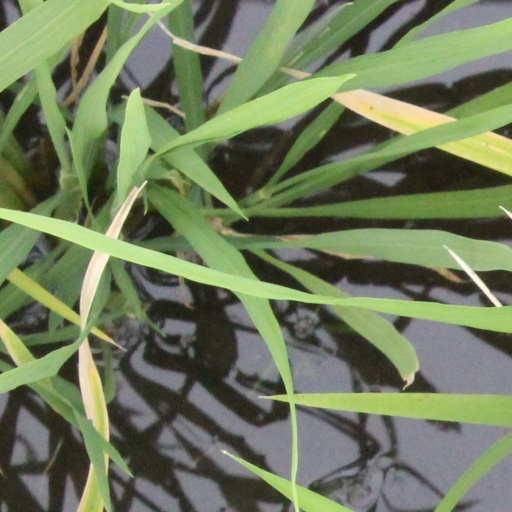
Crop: rice